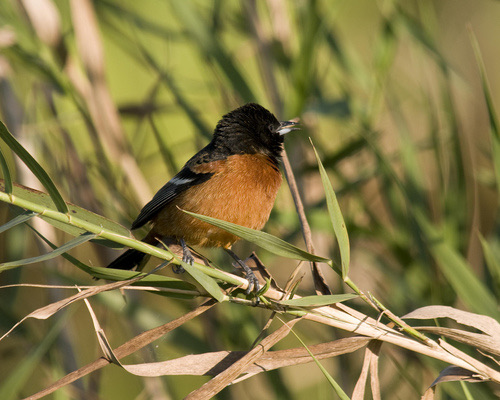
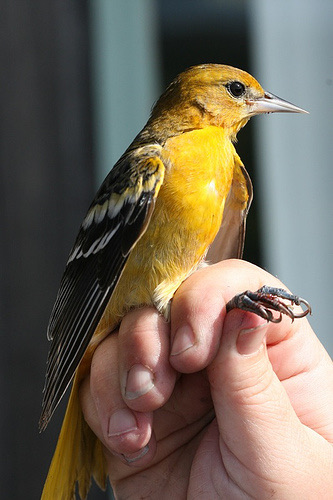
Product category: misc
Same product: yes